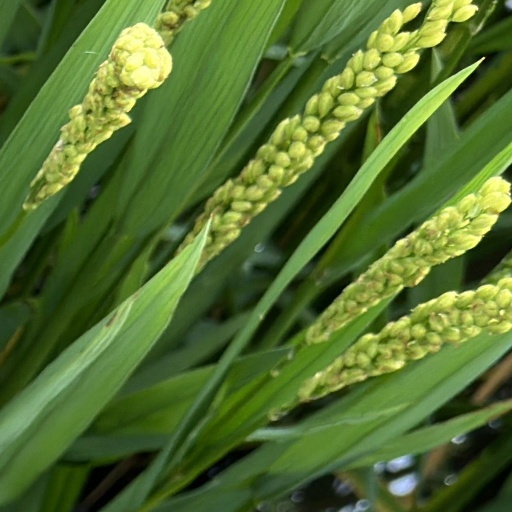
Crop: rice